Naomi Watts

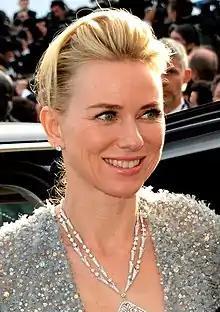
Watts at the 2015 Cannes Film Festival

Watts played rebel leader Evelyn Johnson-Eaton in "" (2015), the second film in "The Divergent Series", which is based on Veronica Roth's best-selling young adult novel of the same name. Despite mixed reviews, the film was a commercial success, grossing US$274.5 million worldwide. Watts reprised her role in the series's third instalment, "", released on 18 March 2016, to negative reviews and lackluster box office sales.